Punggol Point Park

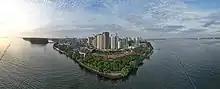
The Punggol Point Park alongside Punggol Settlement seen from the Johor Strait

A jetty known as Punggol Point Jetty had been an iconic part of Punggol Point and it has been there for a very long time. Punggol Point was also a home to a cluster of popular seafood restaurants in the 1980s and the 1990s.